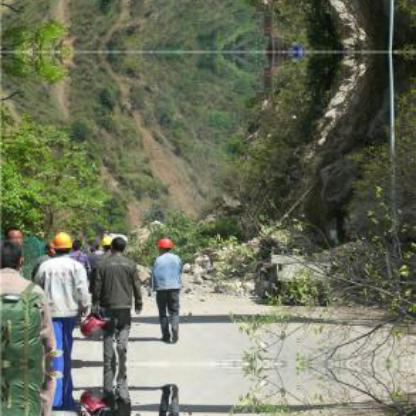
Objects in the image:
label: helmet
label: helmet
label: head
label: head
label: head